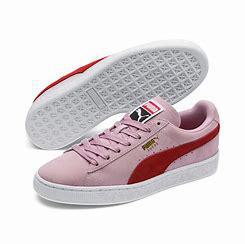
Brand: Puma
Model: Suede Classic